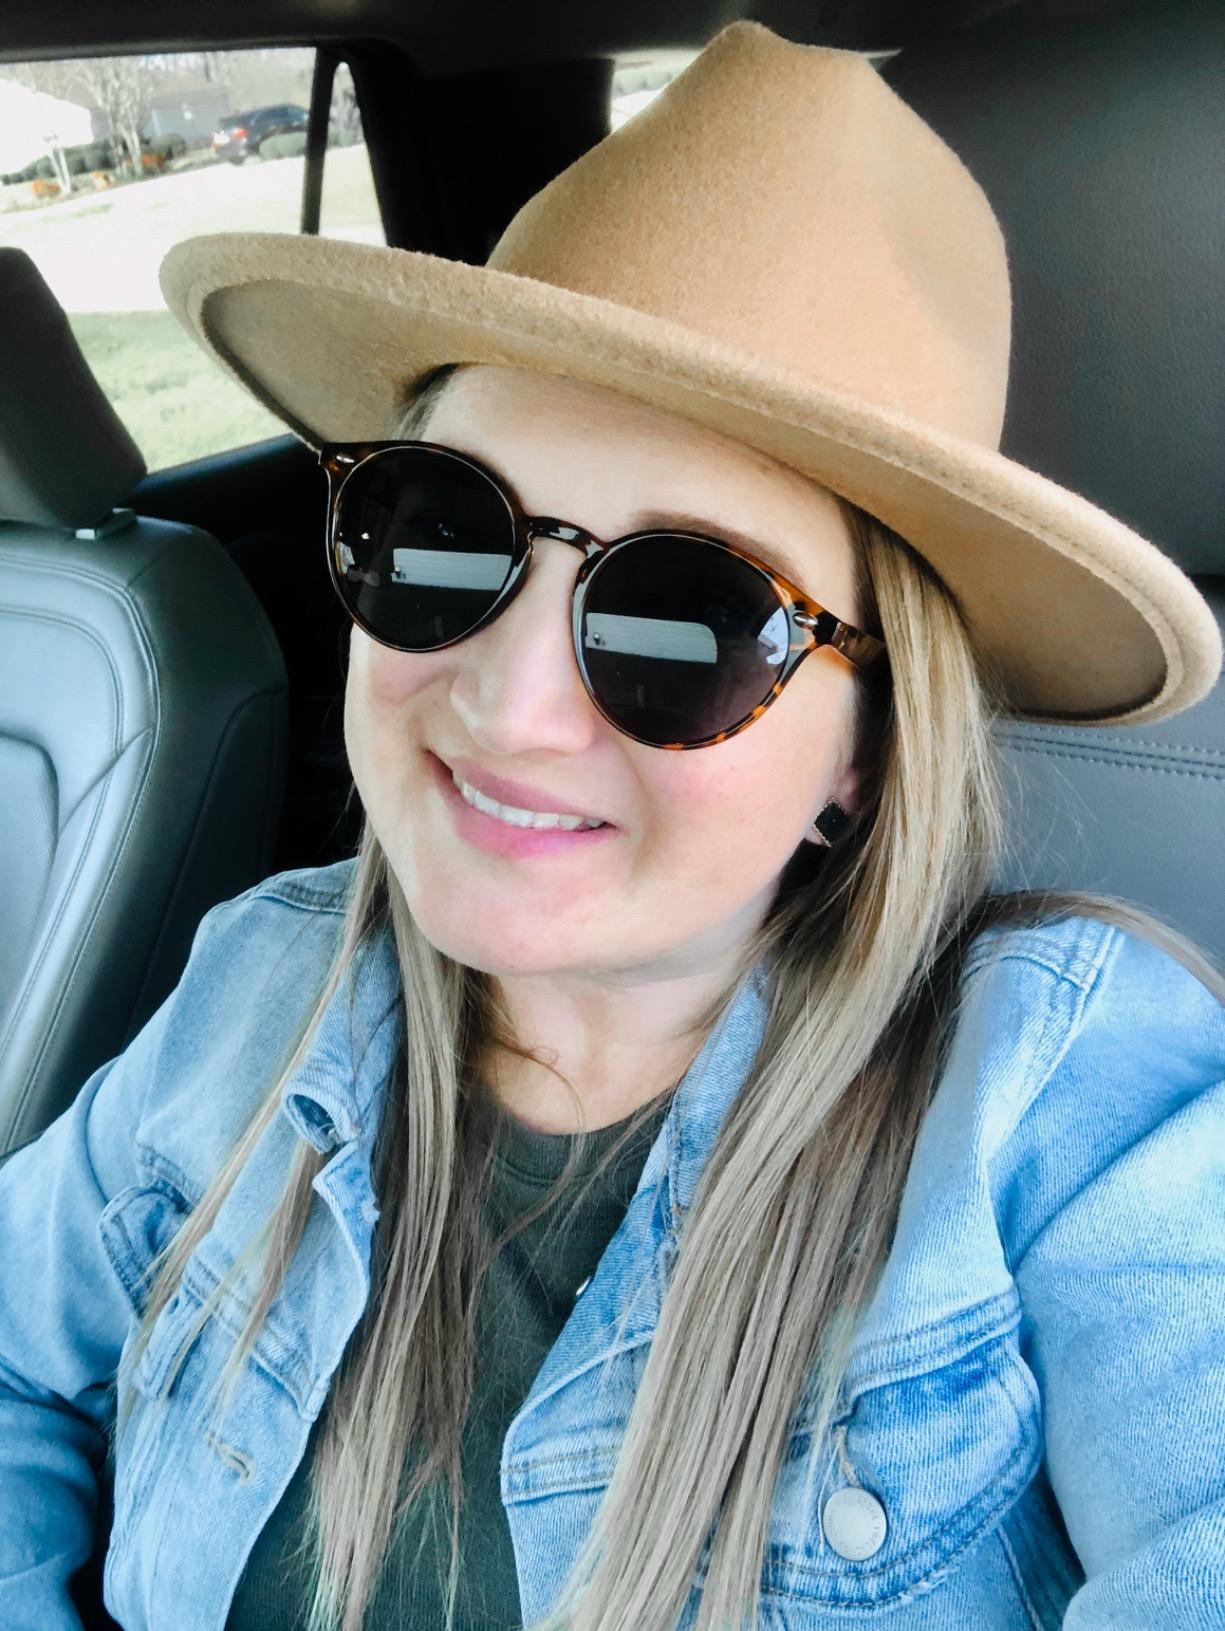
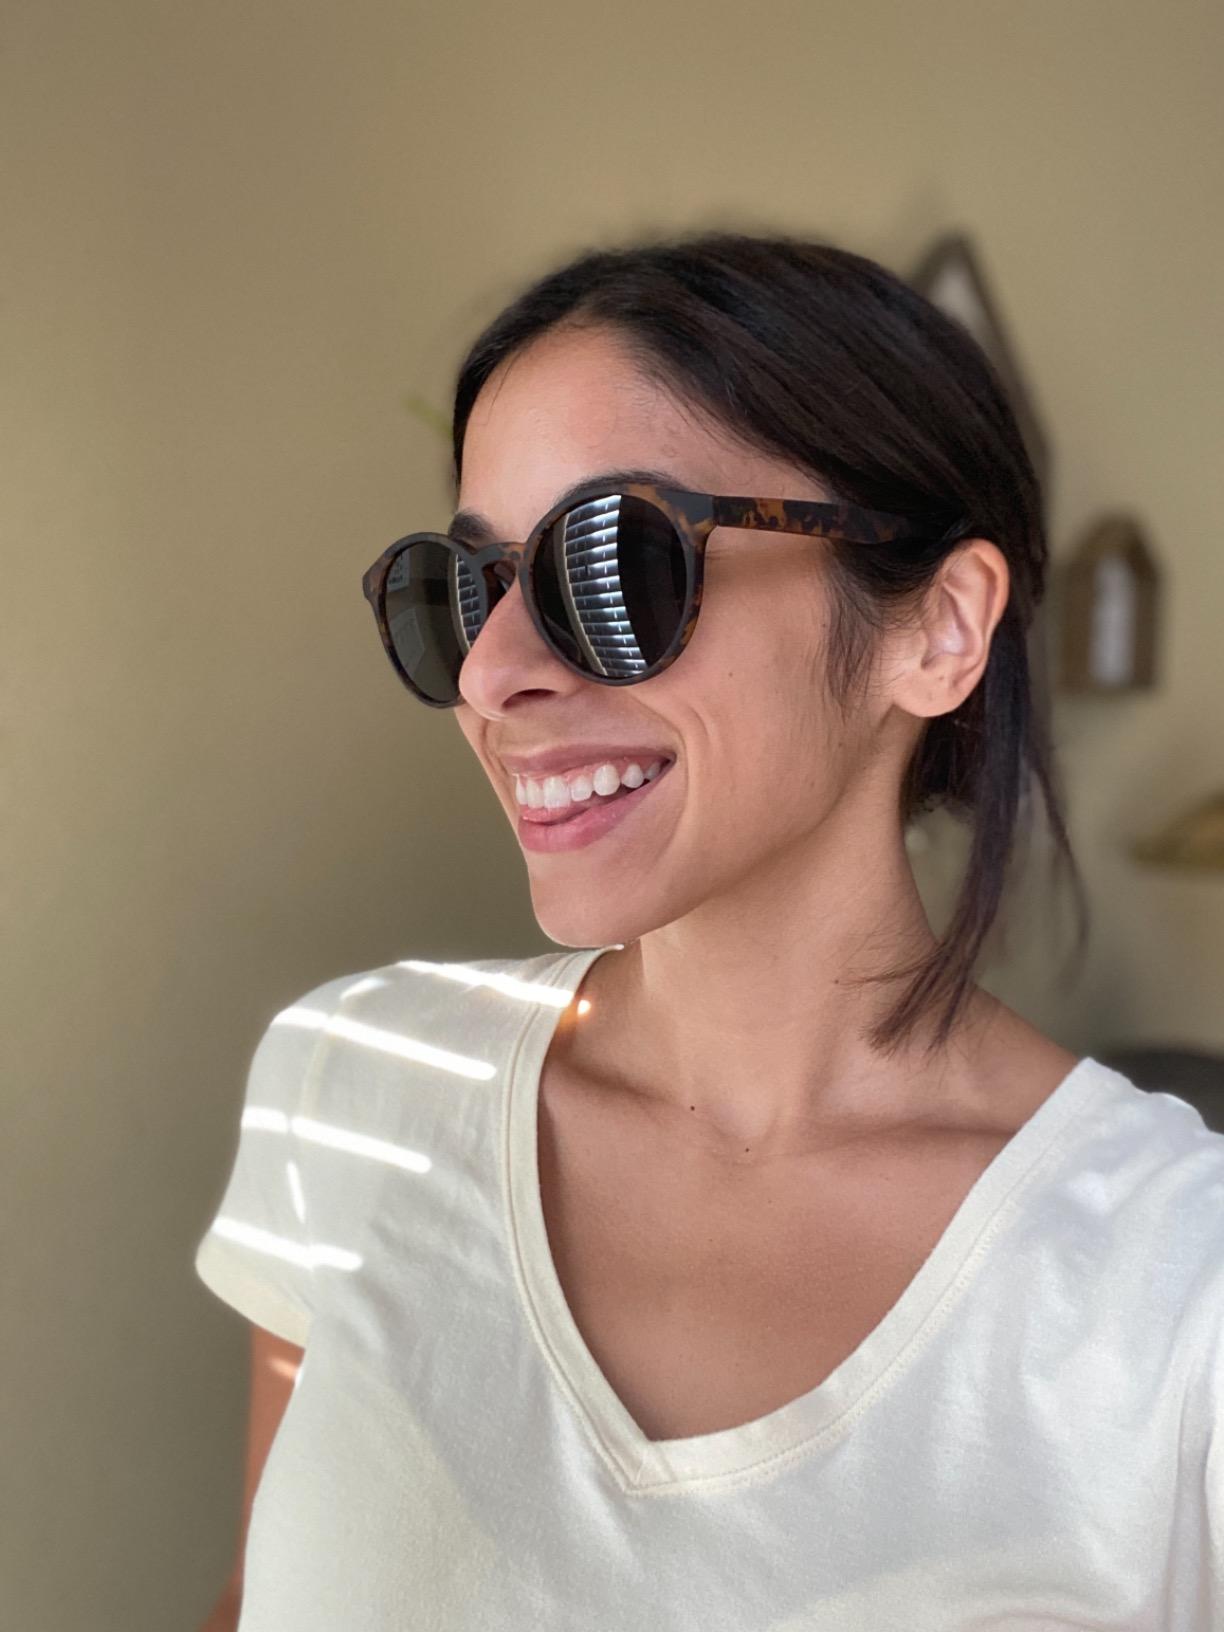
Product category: accessories_sunglasses
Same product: yes